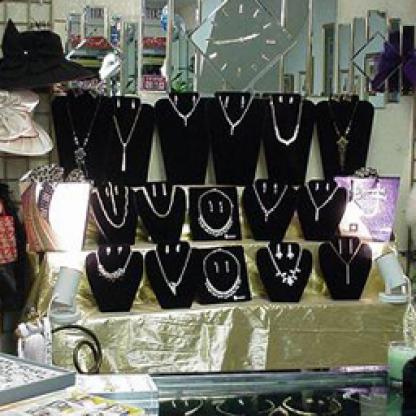
Scene: Indoor